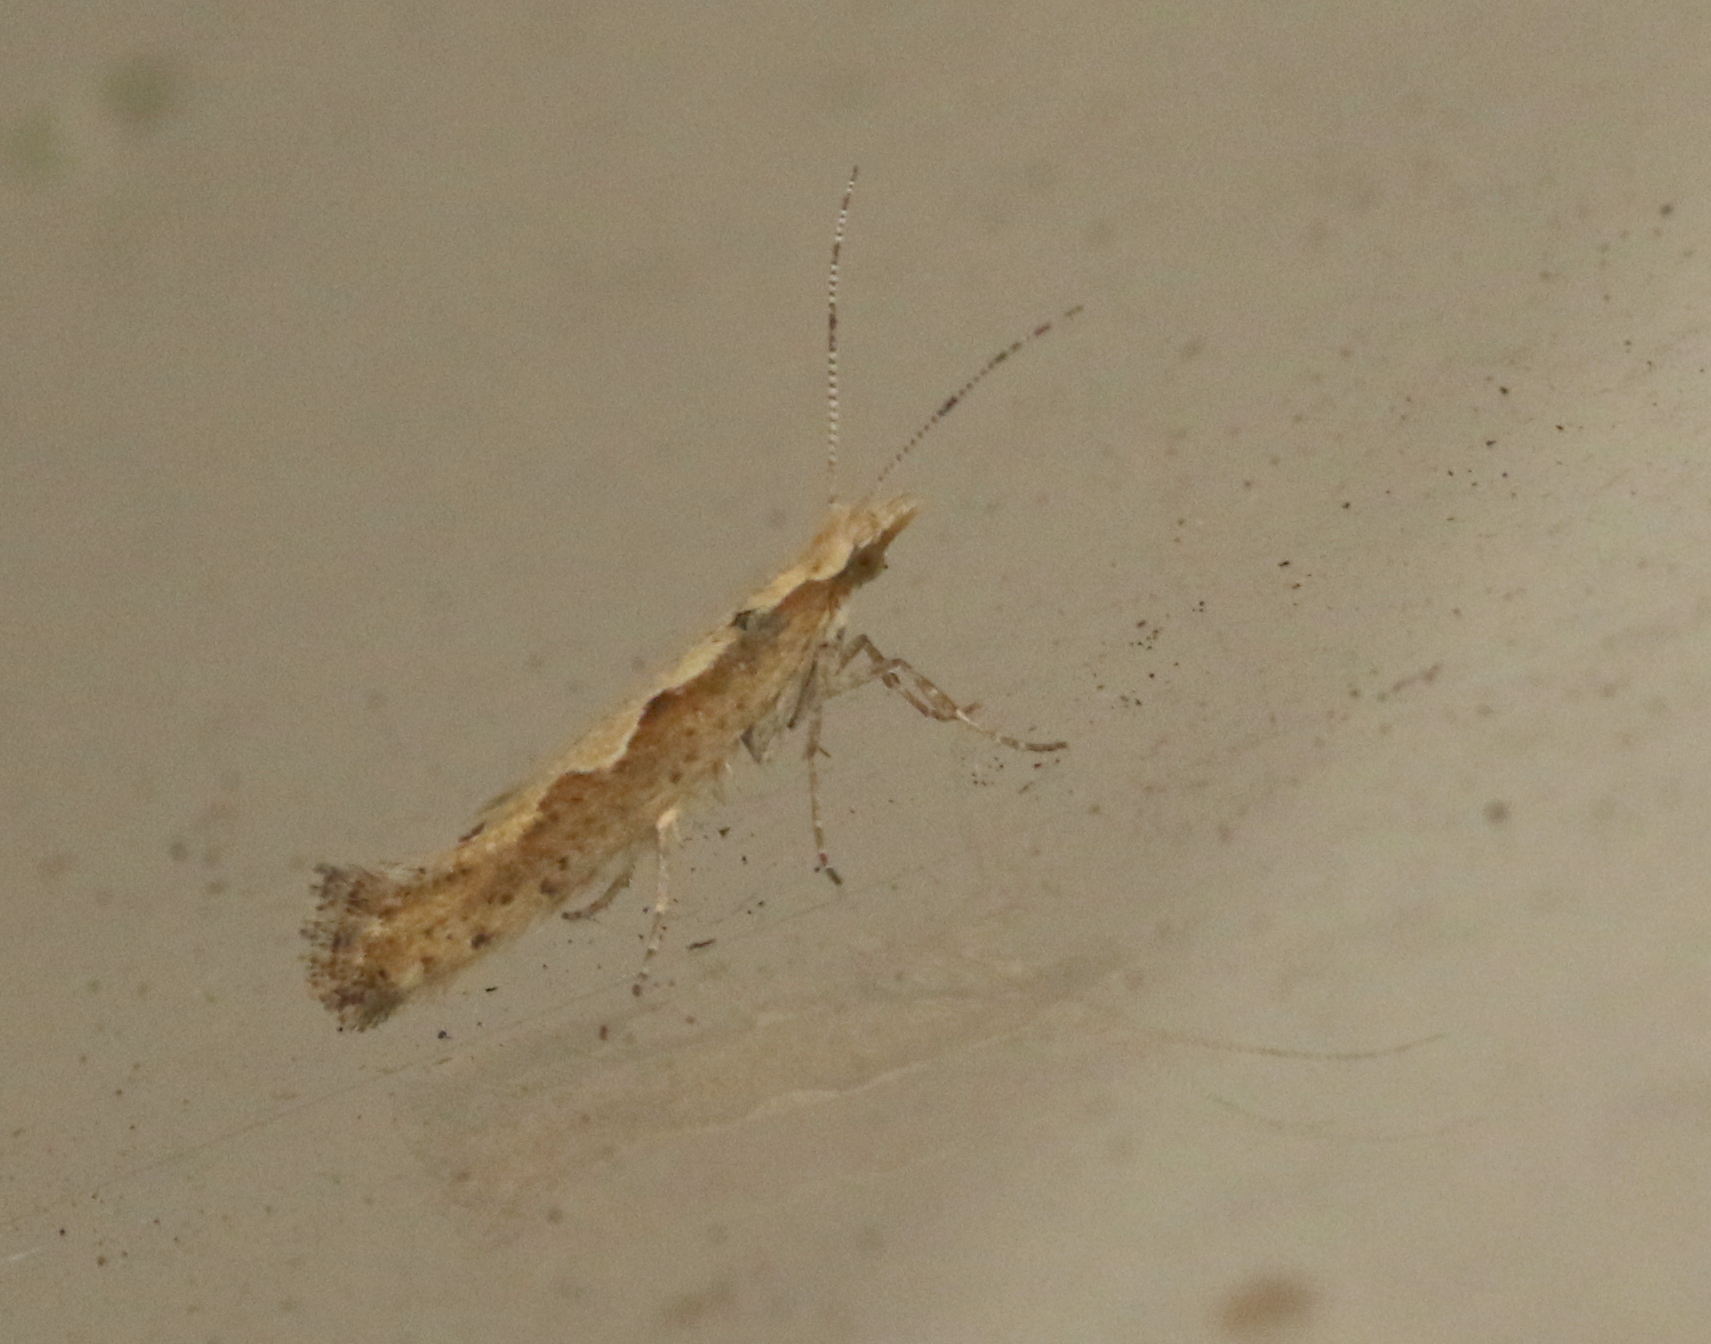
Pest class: diamondback_moth